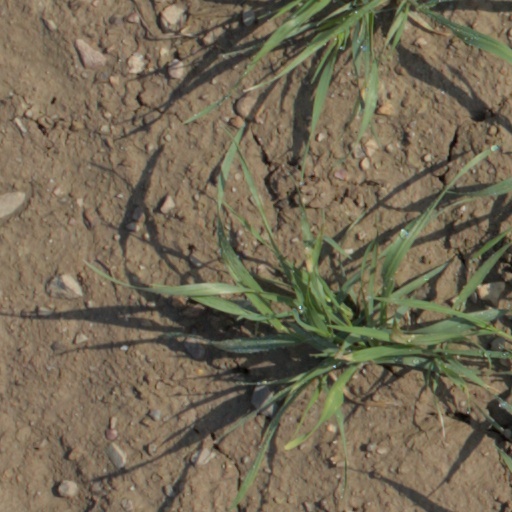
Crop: wheat